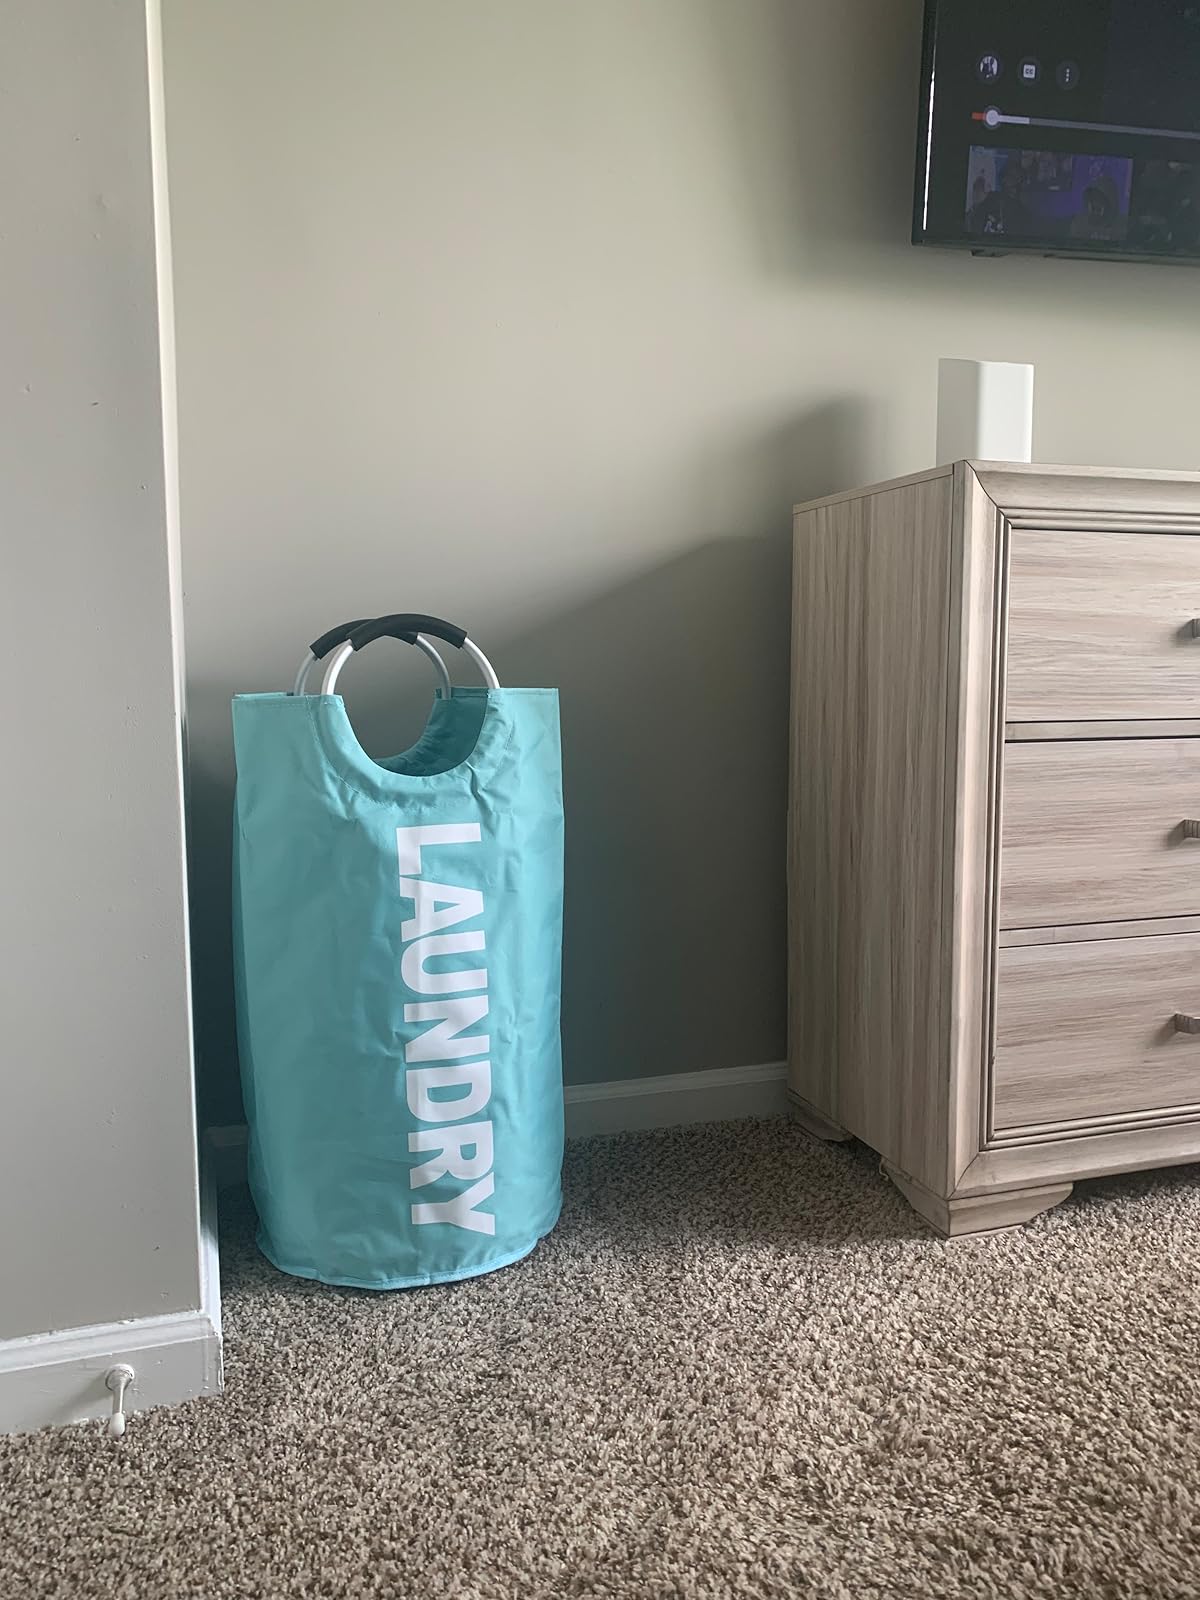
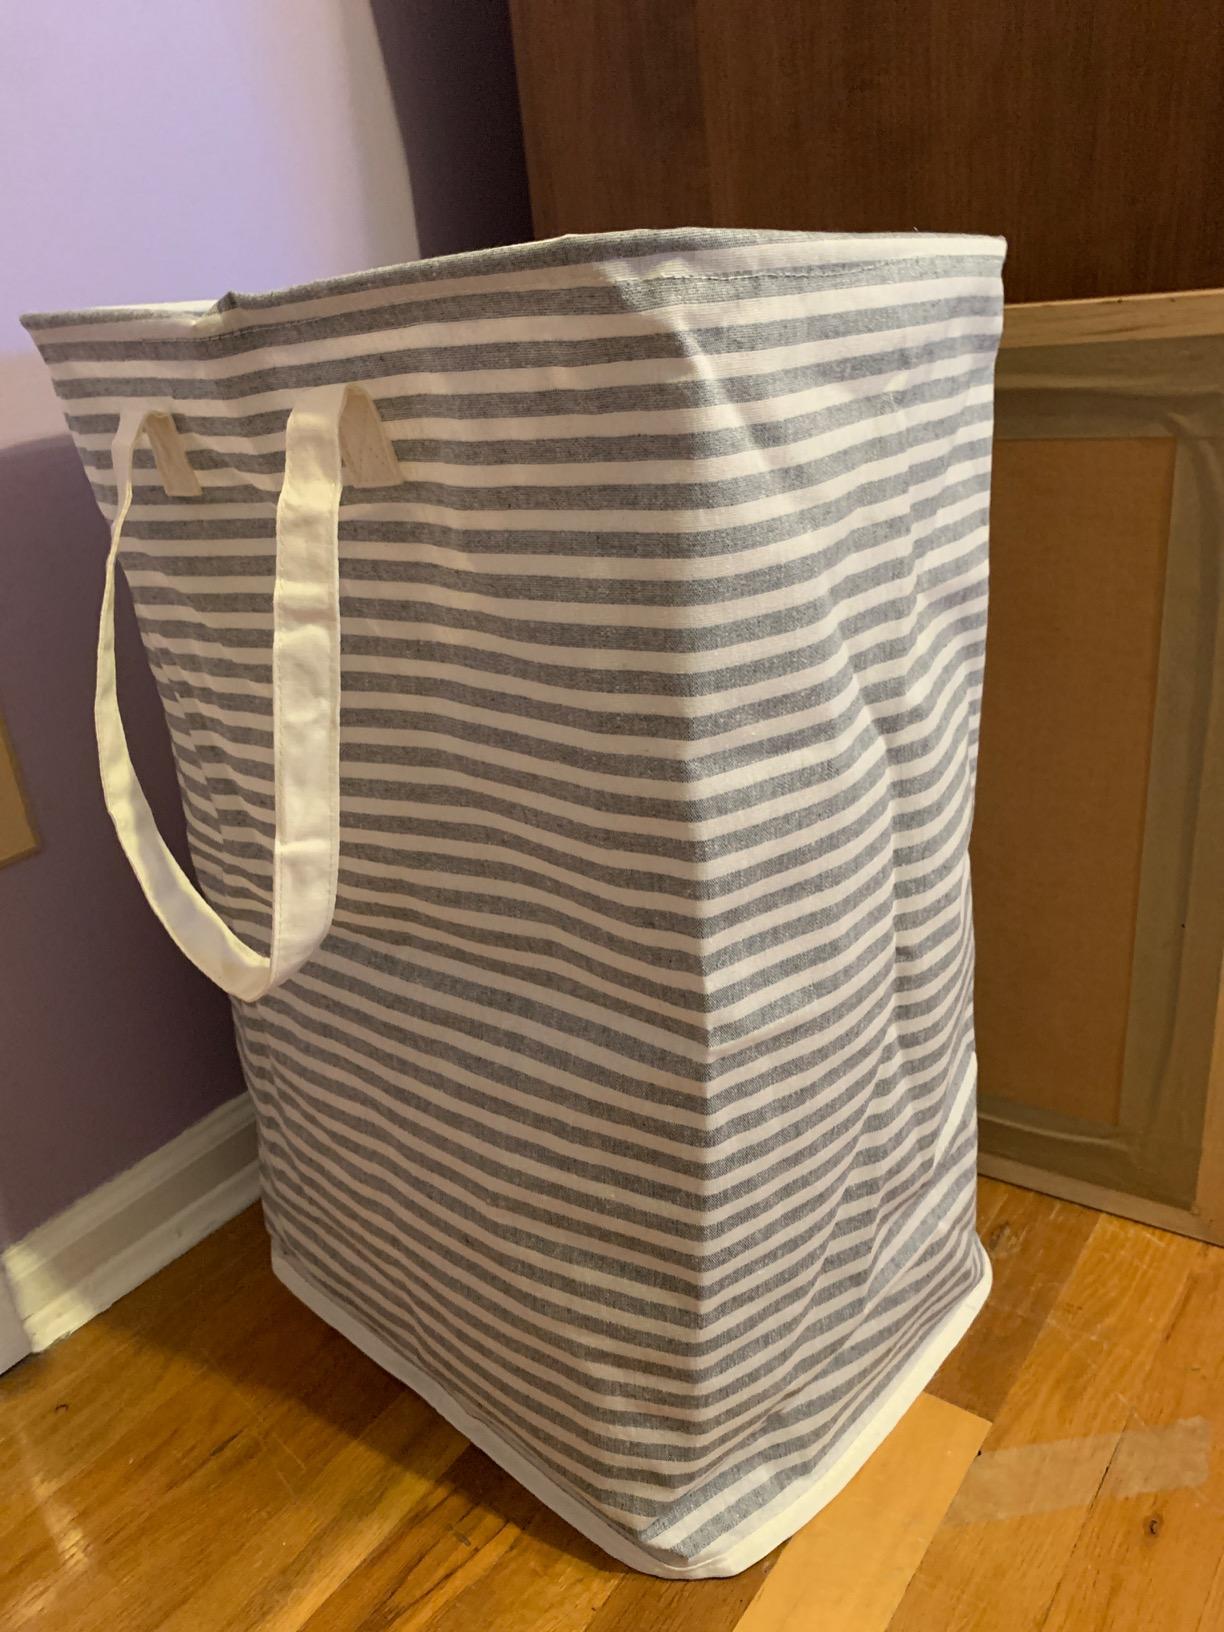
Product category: items_hamper
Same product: no